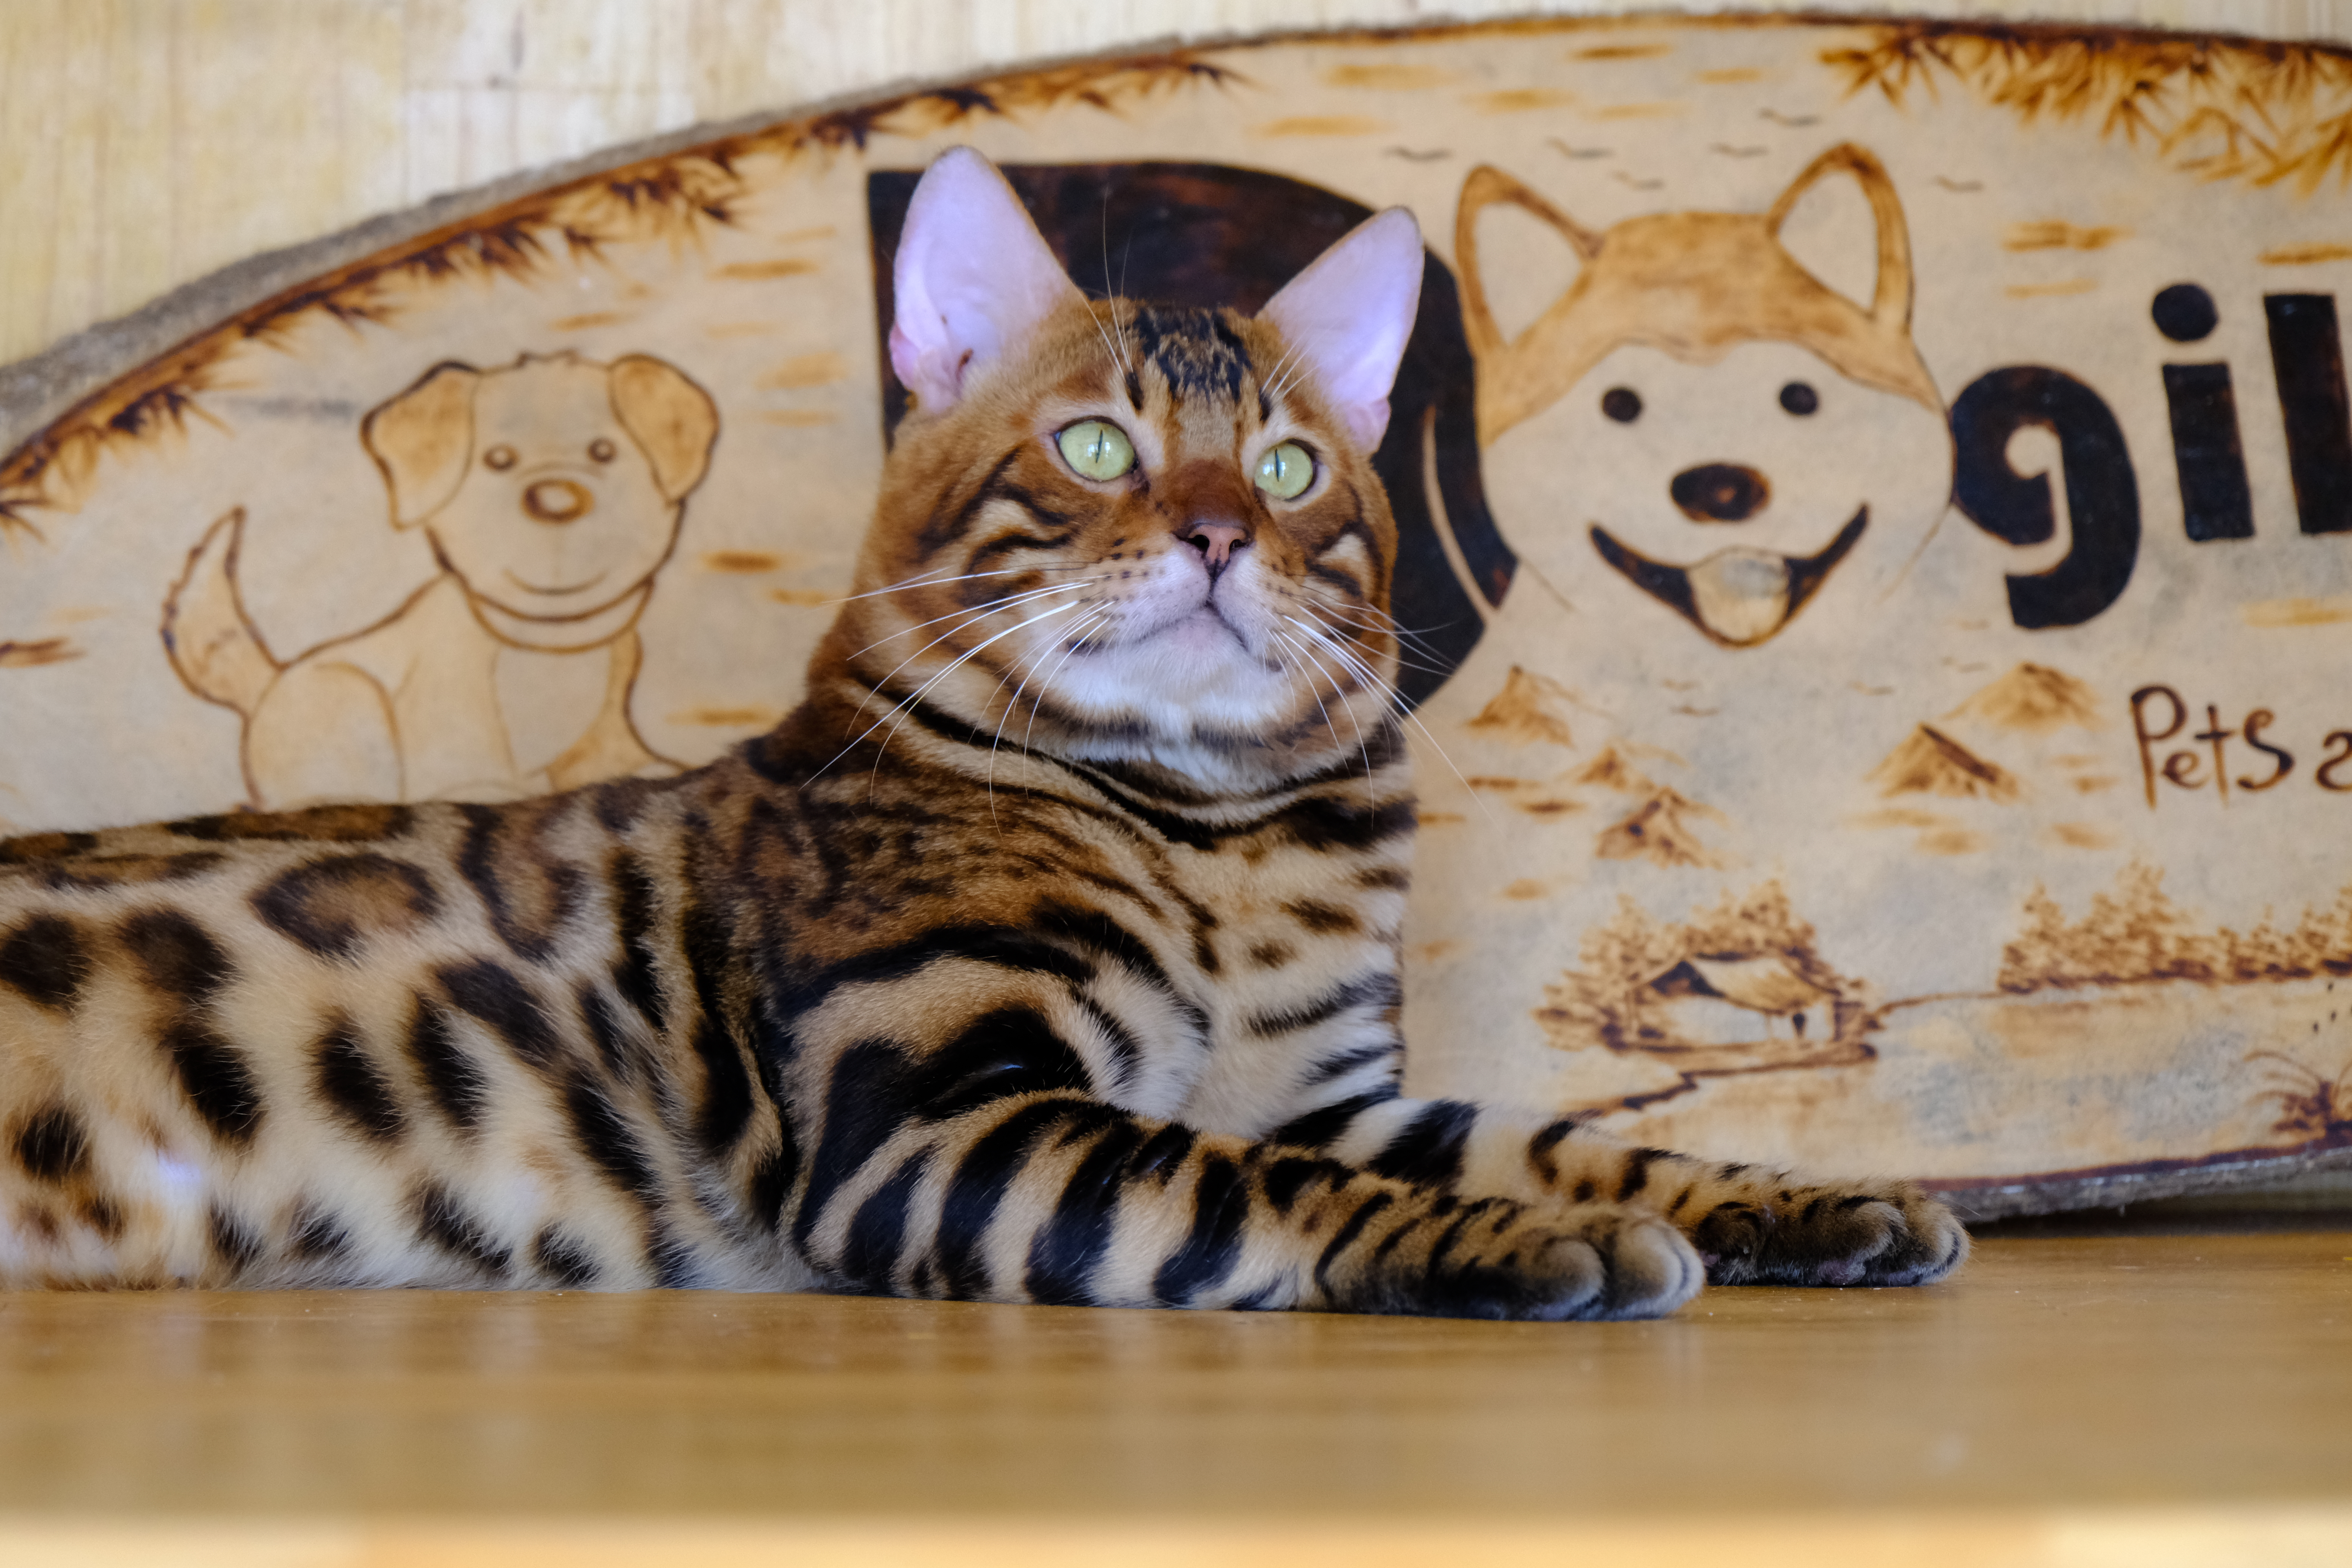
cats, bengal, cat, felidae, carnivore, whiskers, small to medium sized cats, snout, terrestrial animal, fur, domestic short haired cat, wildlife, paw, door, tail